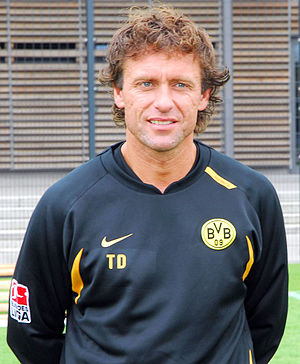
Thomas Doll
Thomas Doll
Thomas Doll er en tidligere tysk fodboldspiller og senest træner for Borussia Dortmund. Han nåede i perioden 1986-1990 at spille 29 landskampe for DDR og scorede 7 mål. Efter genforeningen blev han udtaget til det tyske landshold for hvilket han 1991-1993 spillet 18 landskampe med en enkelt scoring. På klubplan spillede han i sin DDR-karriere for FC Hansa Rostock og for BFC Dynamo. Han sluttede karrieren i Hamburger SV, hvis træner han var fra 2004 til 2007.